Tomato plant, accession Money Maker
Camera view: vertical (180 deg); turntable rotation: 90 degrees
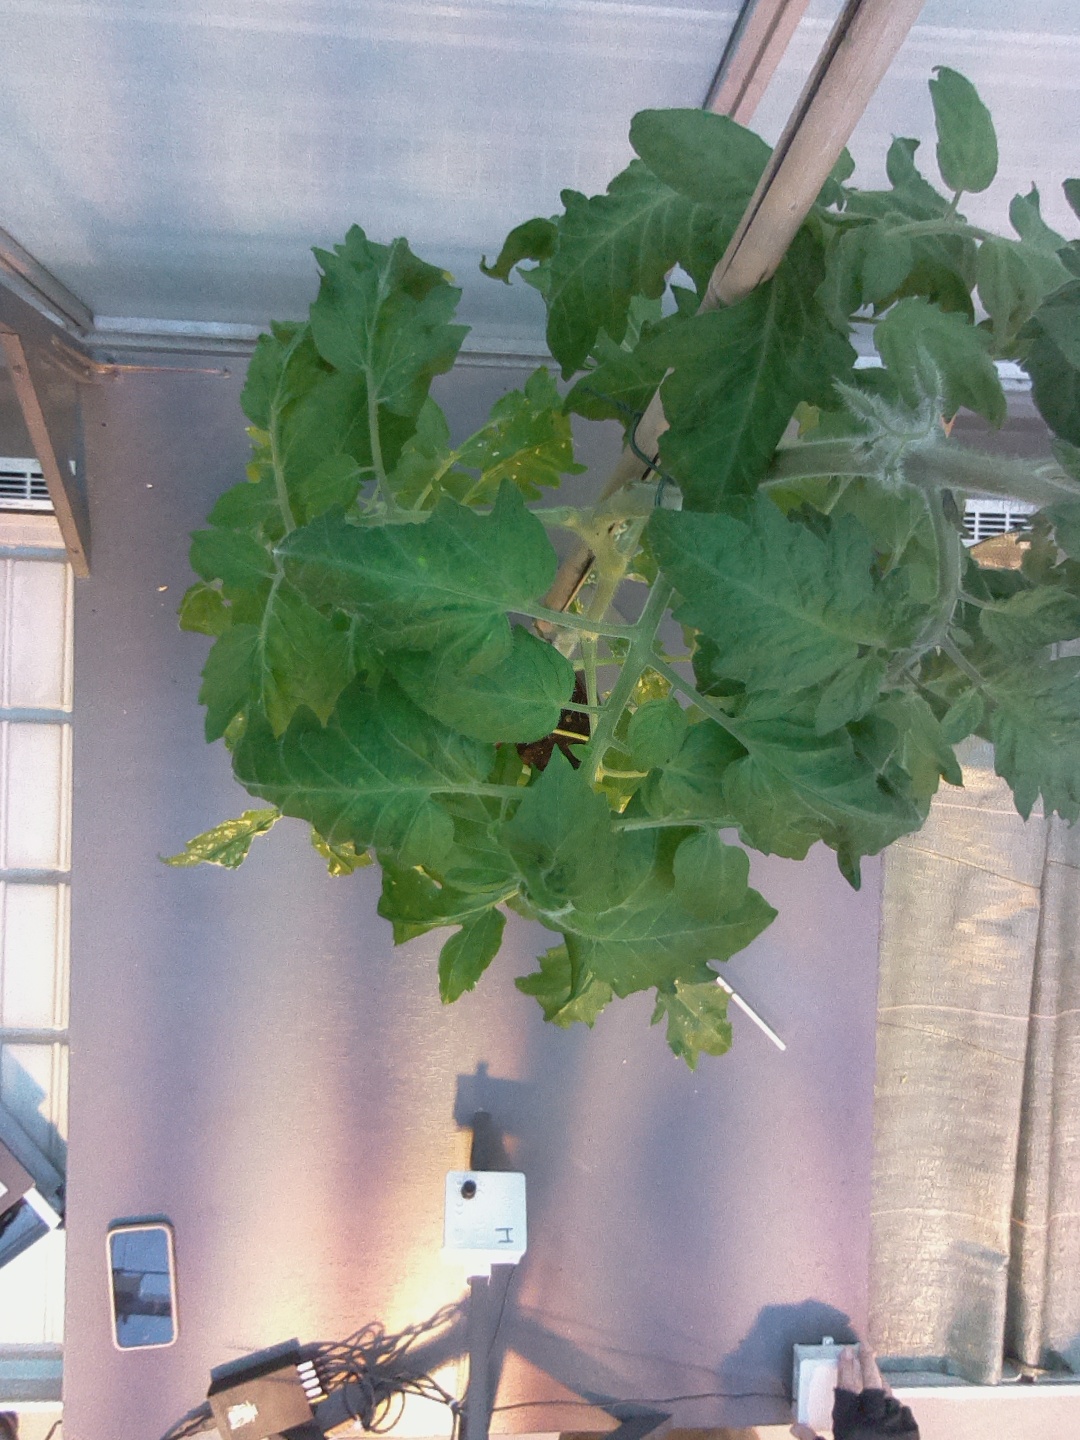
BBCH growth stage 55: 5 inflorescences visible